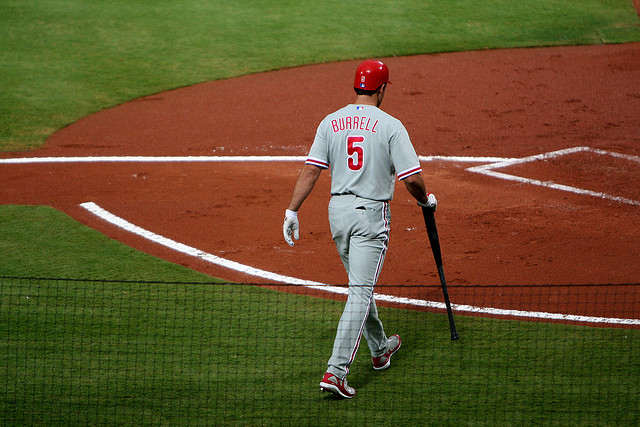
user: Given an image and a question. Answer the question in a short answer. Question: What five sided object is the man headed towards? Short Answer:
assistant: home plate